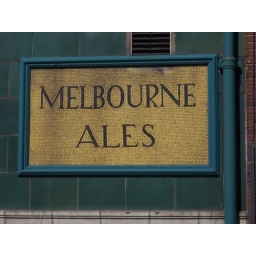
Mosaic sign at the 'Beech Hotel' pub in Leeds. There is an identical sign on the other side of the building